Wicked Lovely

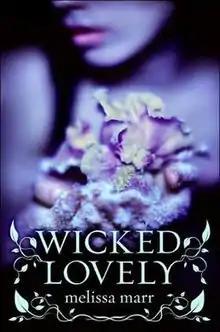

Wicked Lovely is a young adult/urban fantasy novel by author Melissa Marr. The story follows protagonist Aislinn, who has the Sight (the ability to see faeries), and whose life begins to unravel when it seems the fey-folk develop a sudden interest in her. The novel intertwines the old rules of fairytales and folklore with the modern expectations of adolescent 21st-century life. It was published by HarperTeen, a division of HarperCollins, in June 2007 in the US. "Wicked Lovely" was originally written as a short story, ('The Sleeping Girl'), before the author decided to expand on her work in order to further develop the characters. She completed the novel over a period of four months, and submitted it to an agent in January, 2006. By early March of that year, it had been accepted for publication.